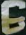
Number: 6